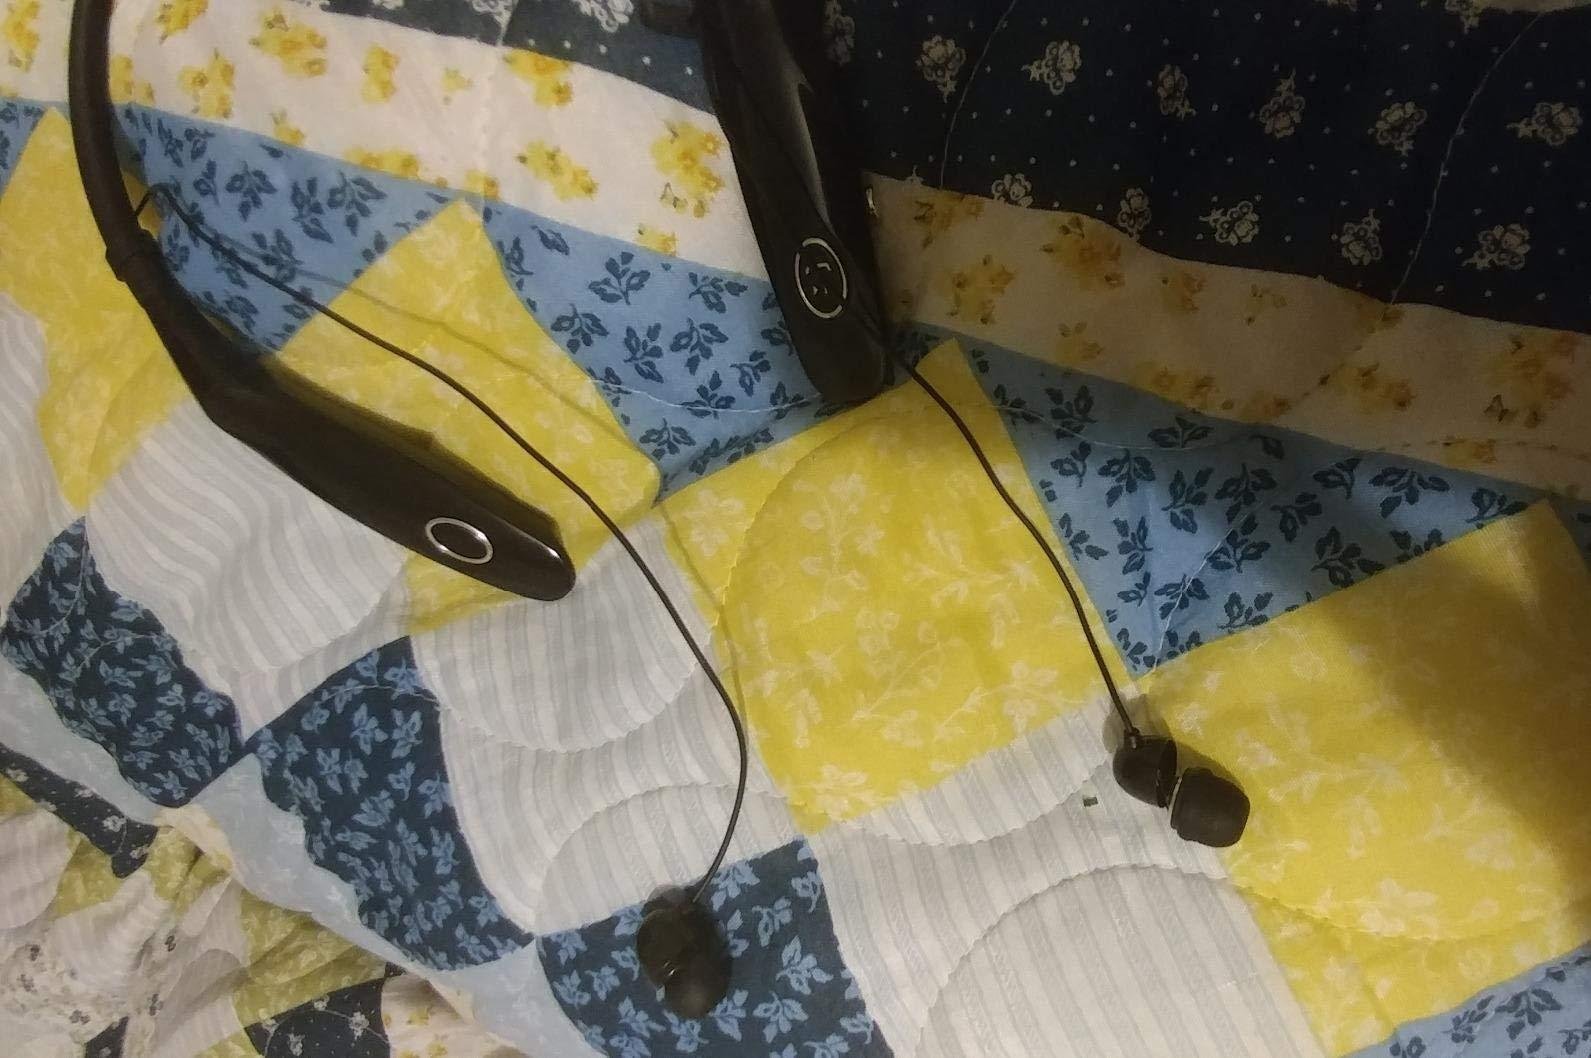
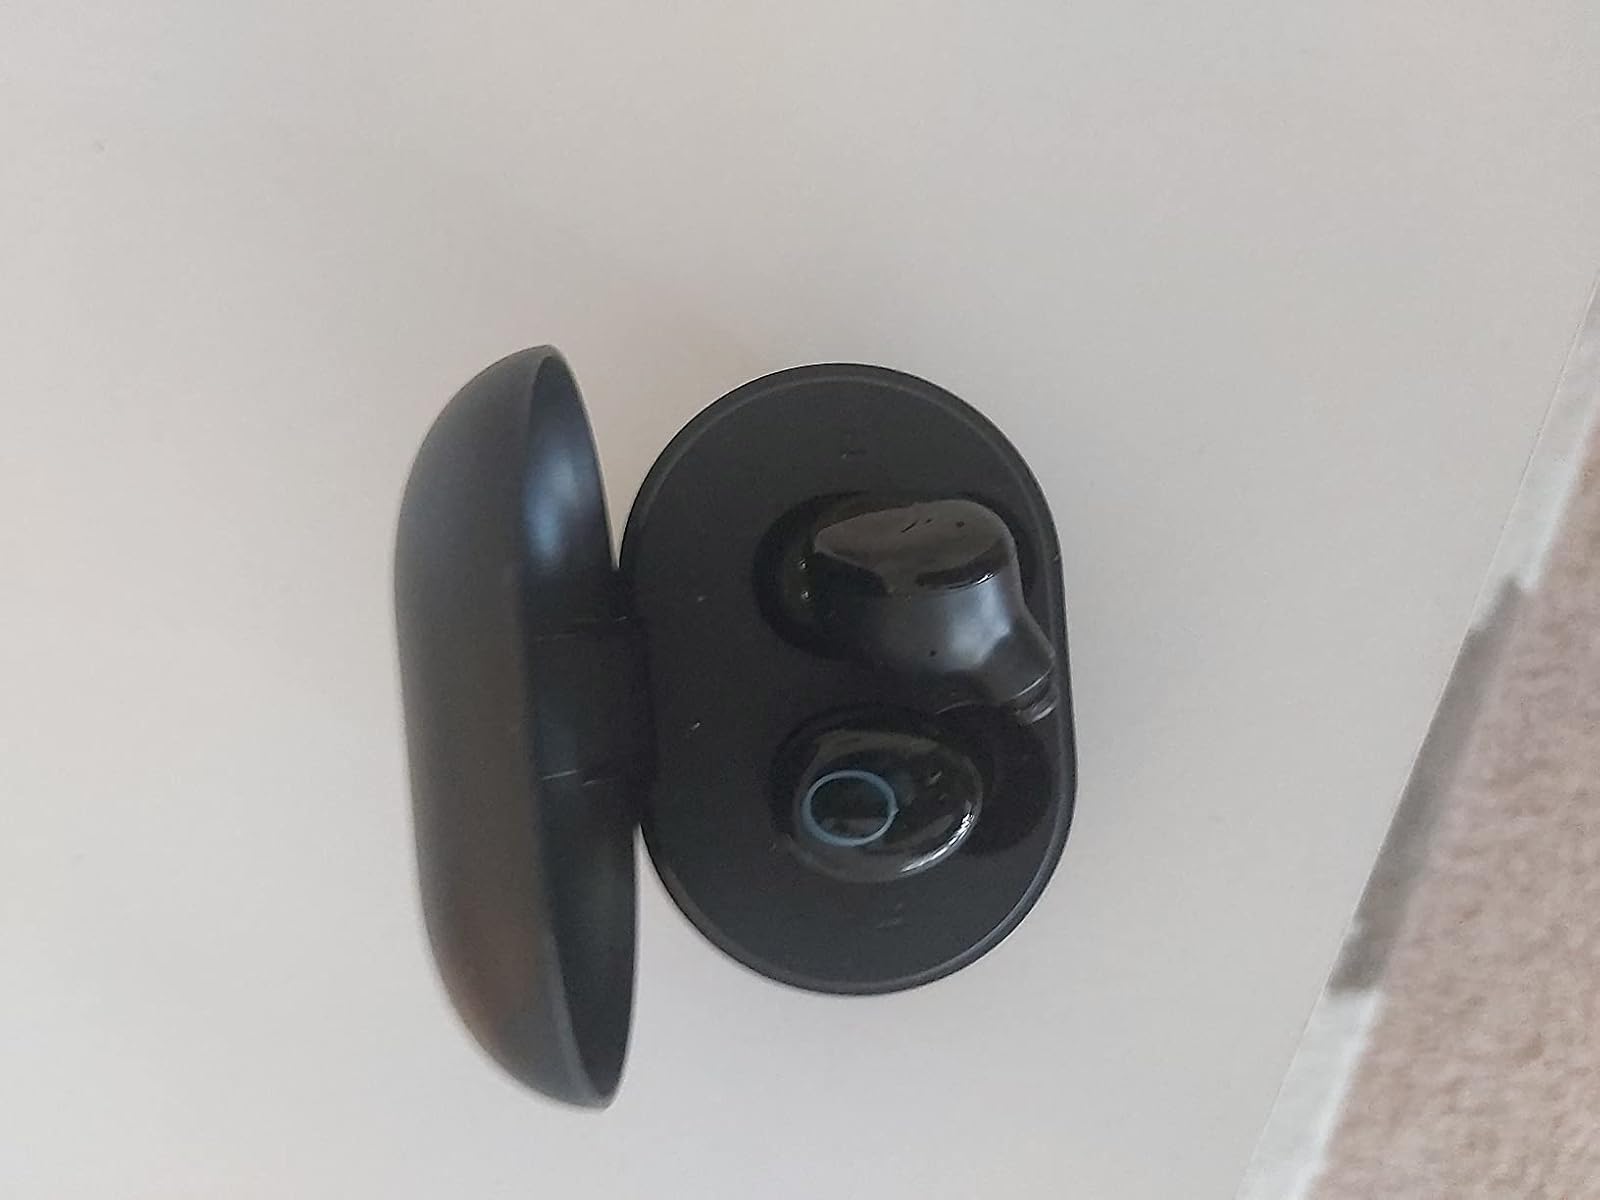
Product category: earbuds
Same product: no